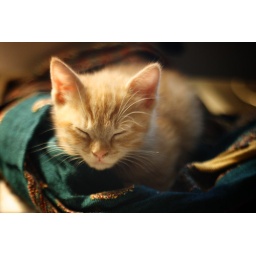
he likes to sleep on my computer desk nestled in my scarf.